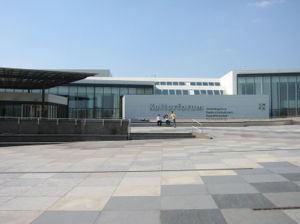
Gemäldegalerie (Berlin)
Gemäldegalerie er et kunstmuseum i Tysklands hovedstad Berlin. Museet huser den primære samling af malerier tilhørende Berlins Statsmuseer. Museet rummer en af verdens førende samlinger af malerier fra europæiske kunstnere fra det 13. til det 18. århundrede. Kollektionen indeholder mesterværker fra kunstnere som Albrecht Dürer, Lucas Cranach, Hans Holbein, Rogier van der Weyden, Jan van Eyck, Raphael, Botticelli, Titian, Caravaggio, Giambattista Pittoni, Peter Paul Rubens, David Teniers den Yngre, Rembrandt, Johannes Vermeer og Antonio Viviani.